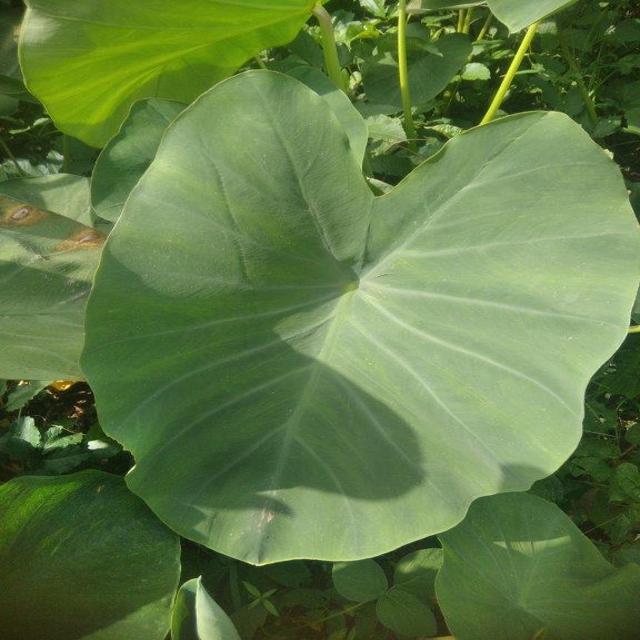
Label: Healthy